Standard E1

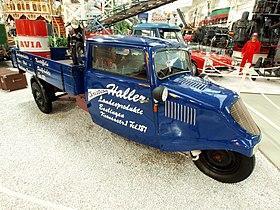
Identical 1938 Tempo E 400 by Tempowerk Vidal & Sohn

The Standard E1 was a motorized freight tricycle, produced from 1939 to 1945 by the Standard vehicle factory of Wilhelm Gutbrod, Germany. It was an identical construction of the Tempo E 400 by Tempowerk Vidal & Sohn, built from 1938 to 1948, the design was taken as Hitler's "Standard Three-wheeler Delivery Van" (Einheits-Dreirad-Lieferwagen). It had a simple chain drive from gearbox and engine to the front wheel below. This simple construction with a lifted center of gravity was less stable when cornering. So far former vehicle designs by Gutbrod had the engine and gearbox located behind the rear axle as an underfloor engine.